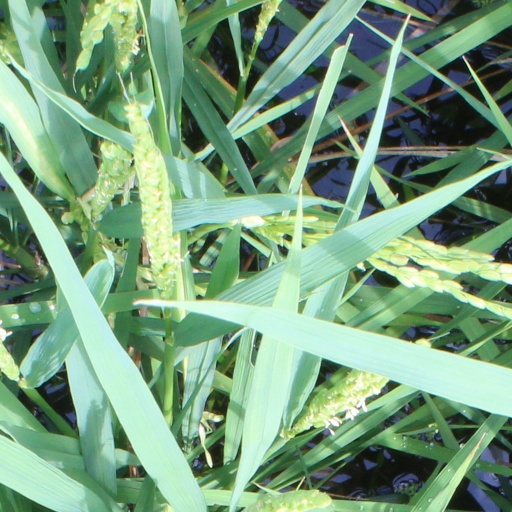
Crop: rice